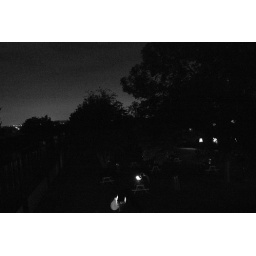
Students cluster close to the College building on a cold night, illuminated by the glow of their laptop screens.